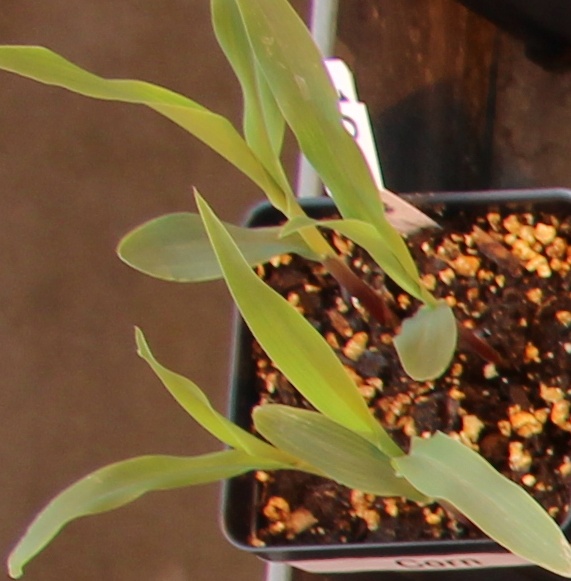
Label: Corn